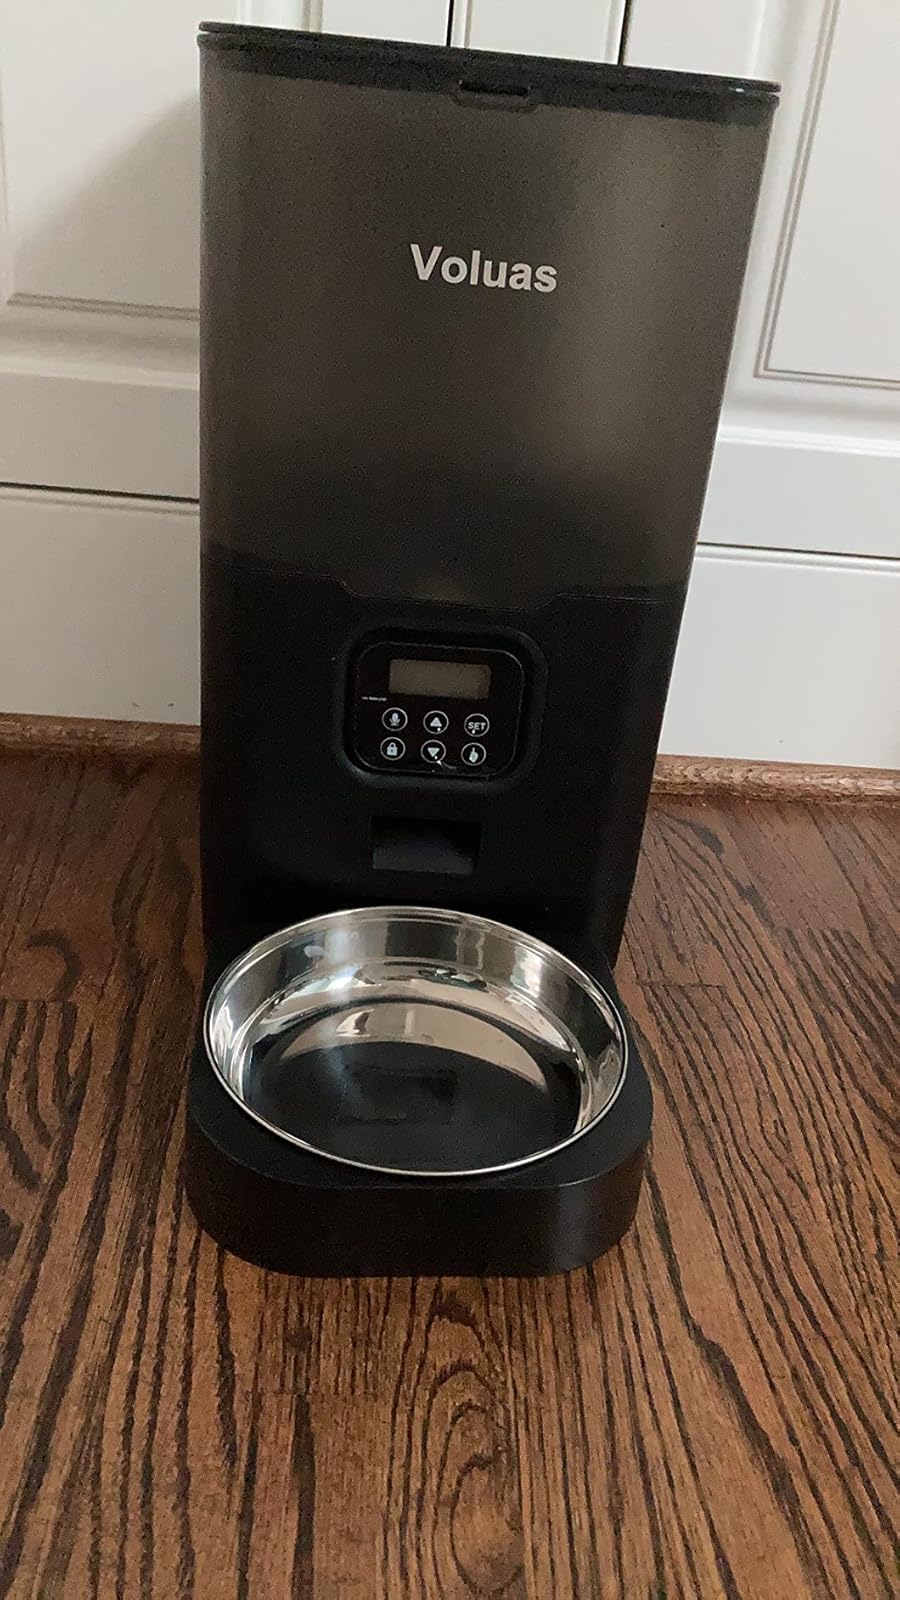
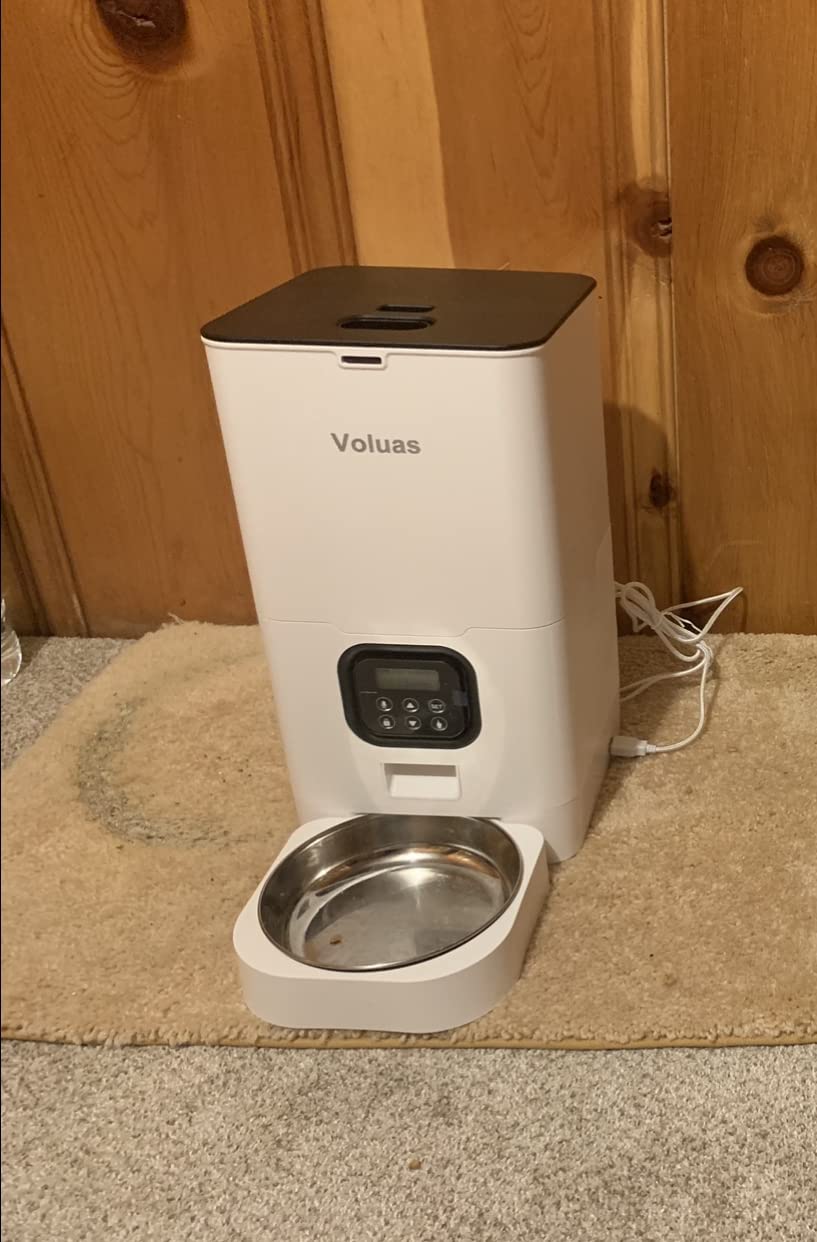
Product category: items_feeder
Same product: no